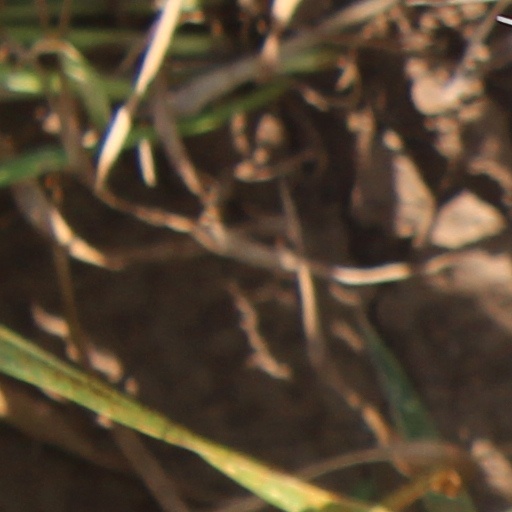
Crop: wheat